Võta või jäta

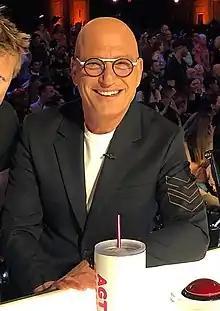
Howie Mandel

The US version of Deal or No Deal visited Estonia in early 2008, to tape a special episode as part of the show's ongoing World Tour. In this special edition, the show's studio, host and models are used; however, the on-screen graphics and audio cues were the American version's, added in the United States during post-production. Also, the game was played by American rules, using American money and contestants. Alari Kivisaar joined US host Howie Mandel as co-host. This special episode aired on the American NBC network on 7 May 2008. This stop was the first to be taped, but the Philippine stop was the first to air.